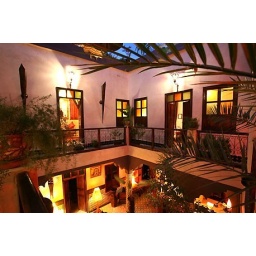
romantic get away morocco,guest house marrakech,dar najat by black zitoun